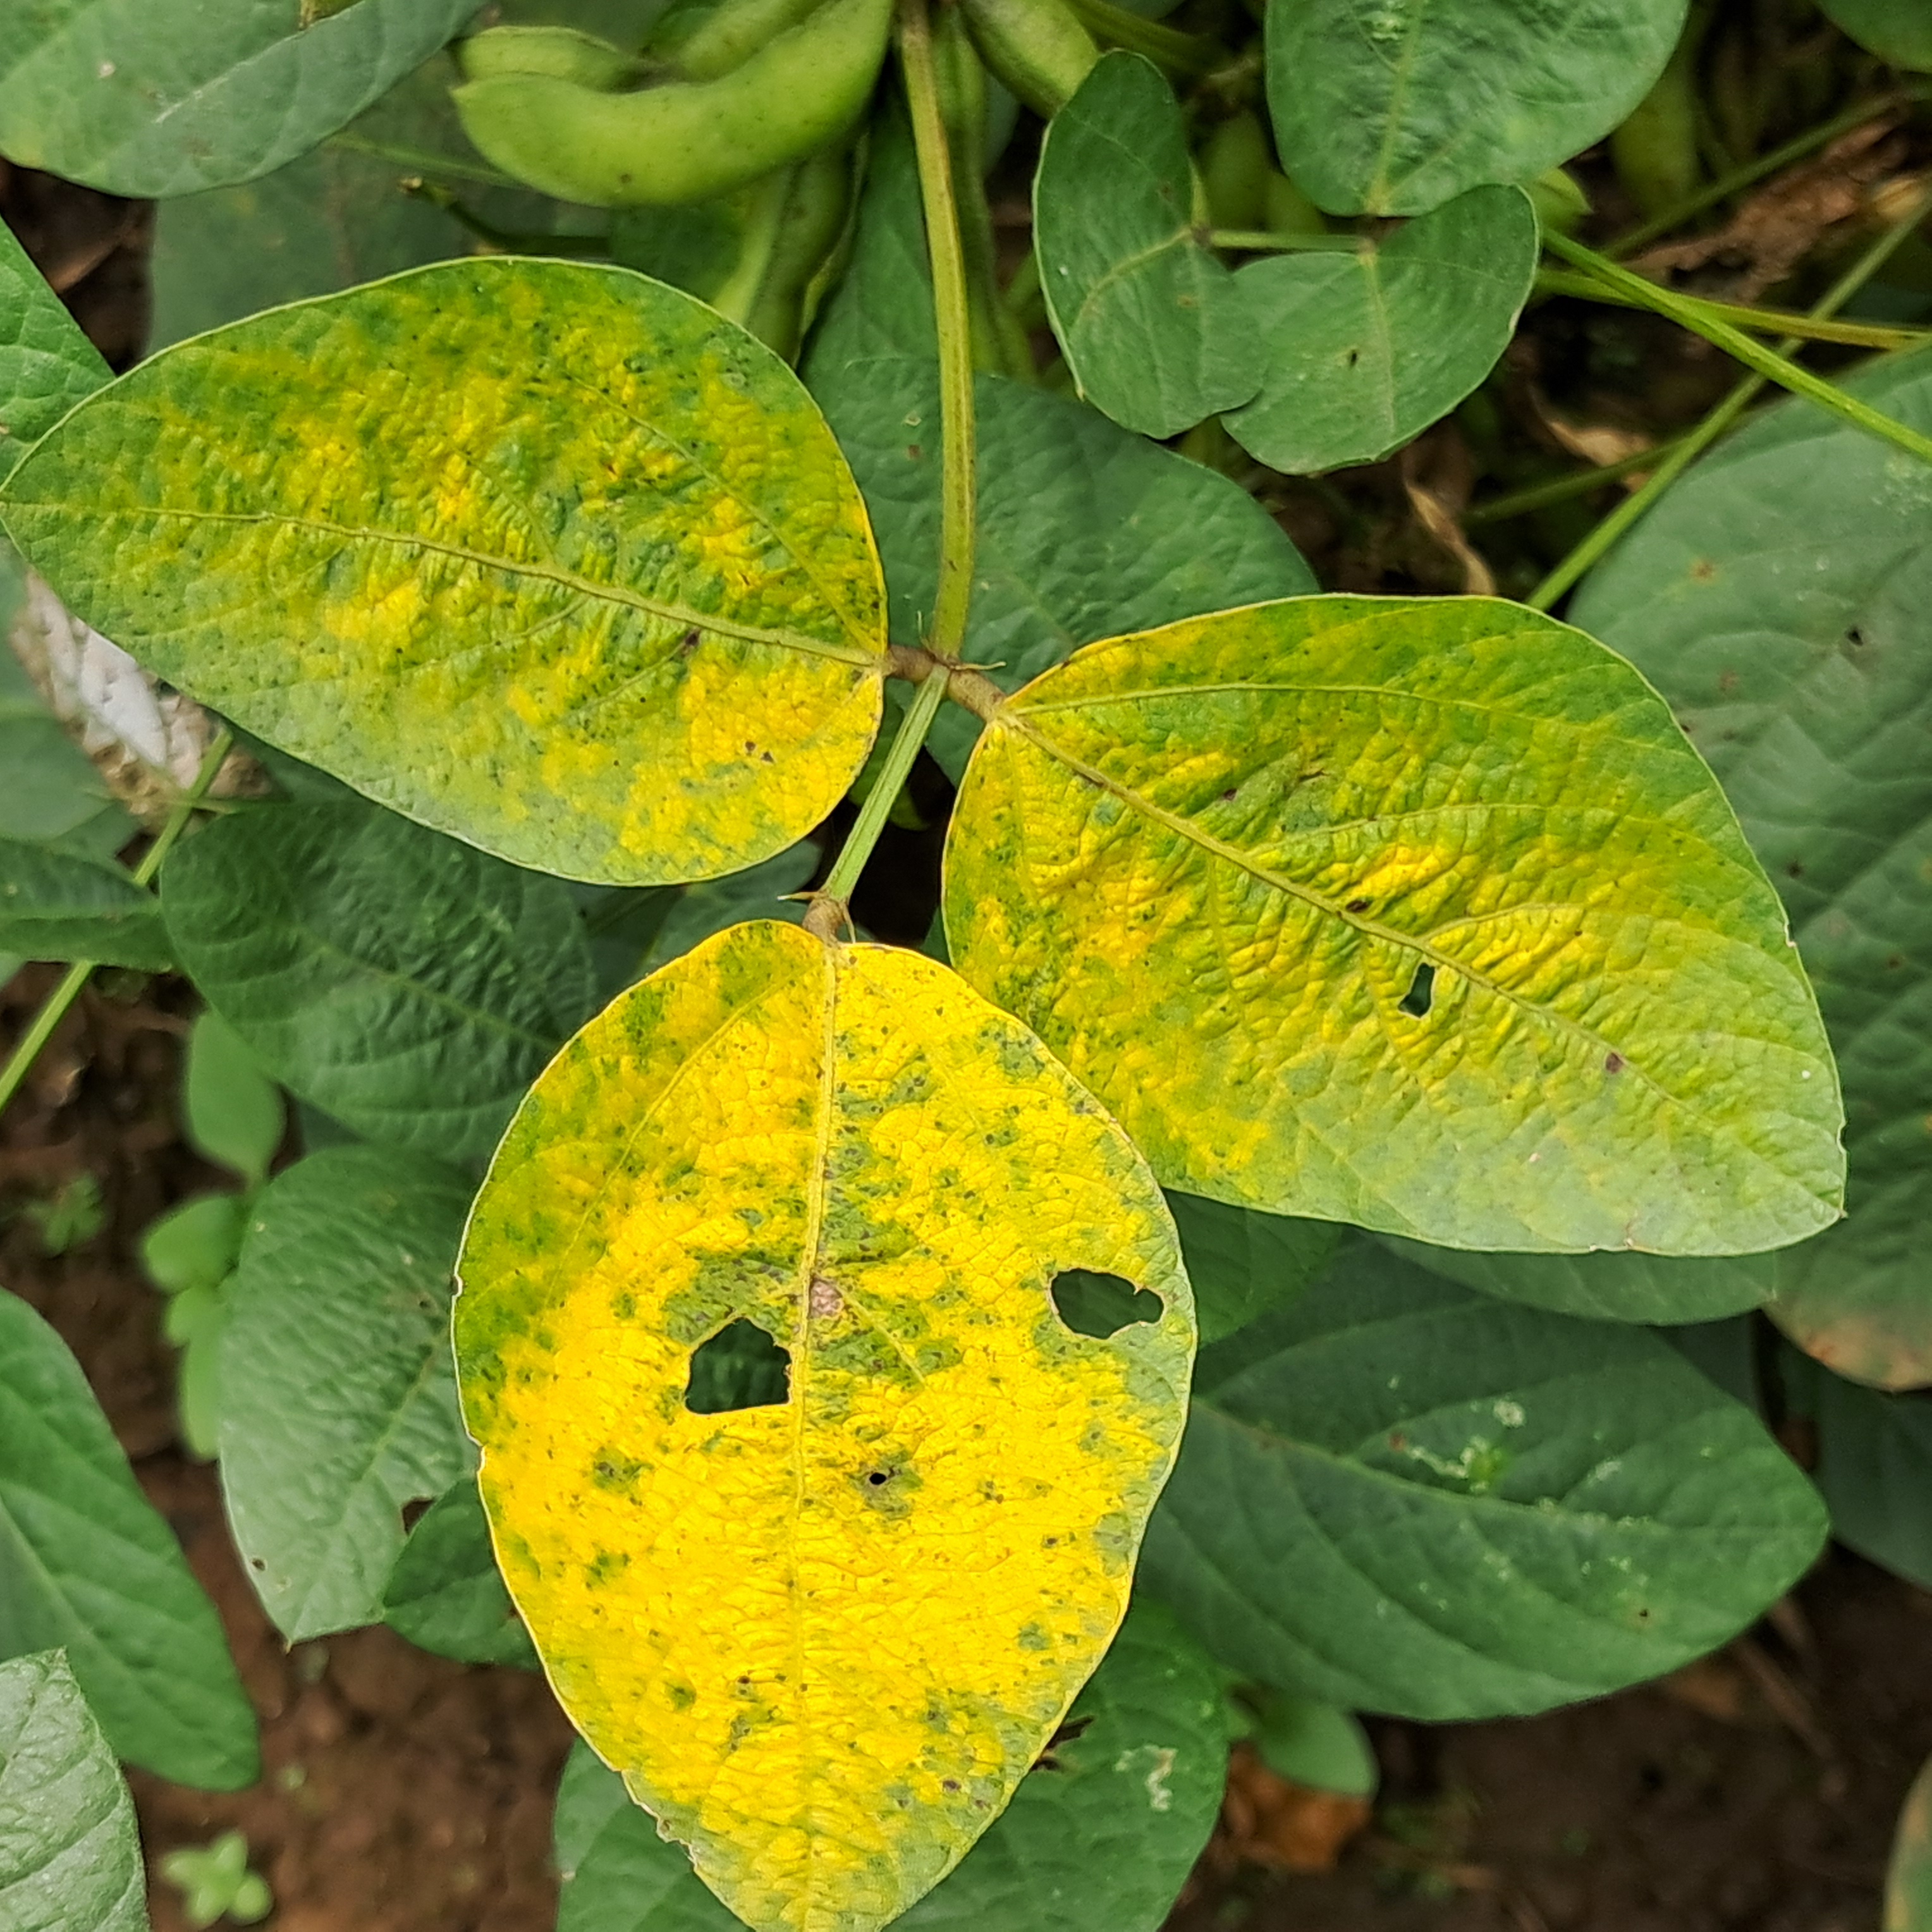
Label: Mosaic